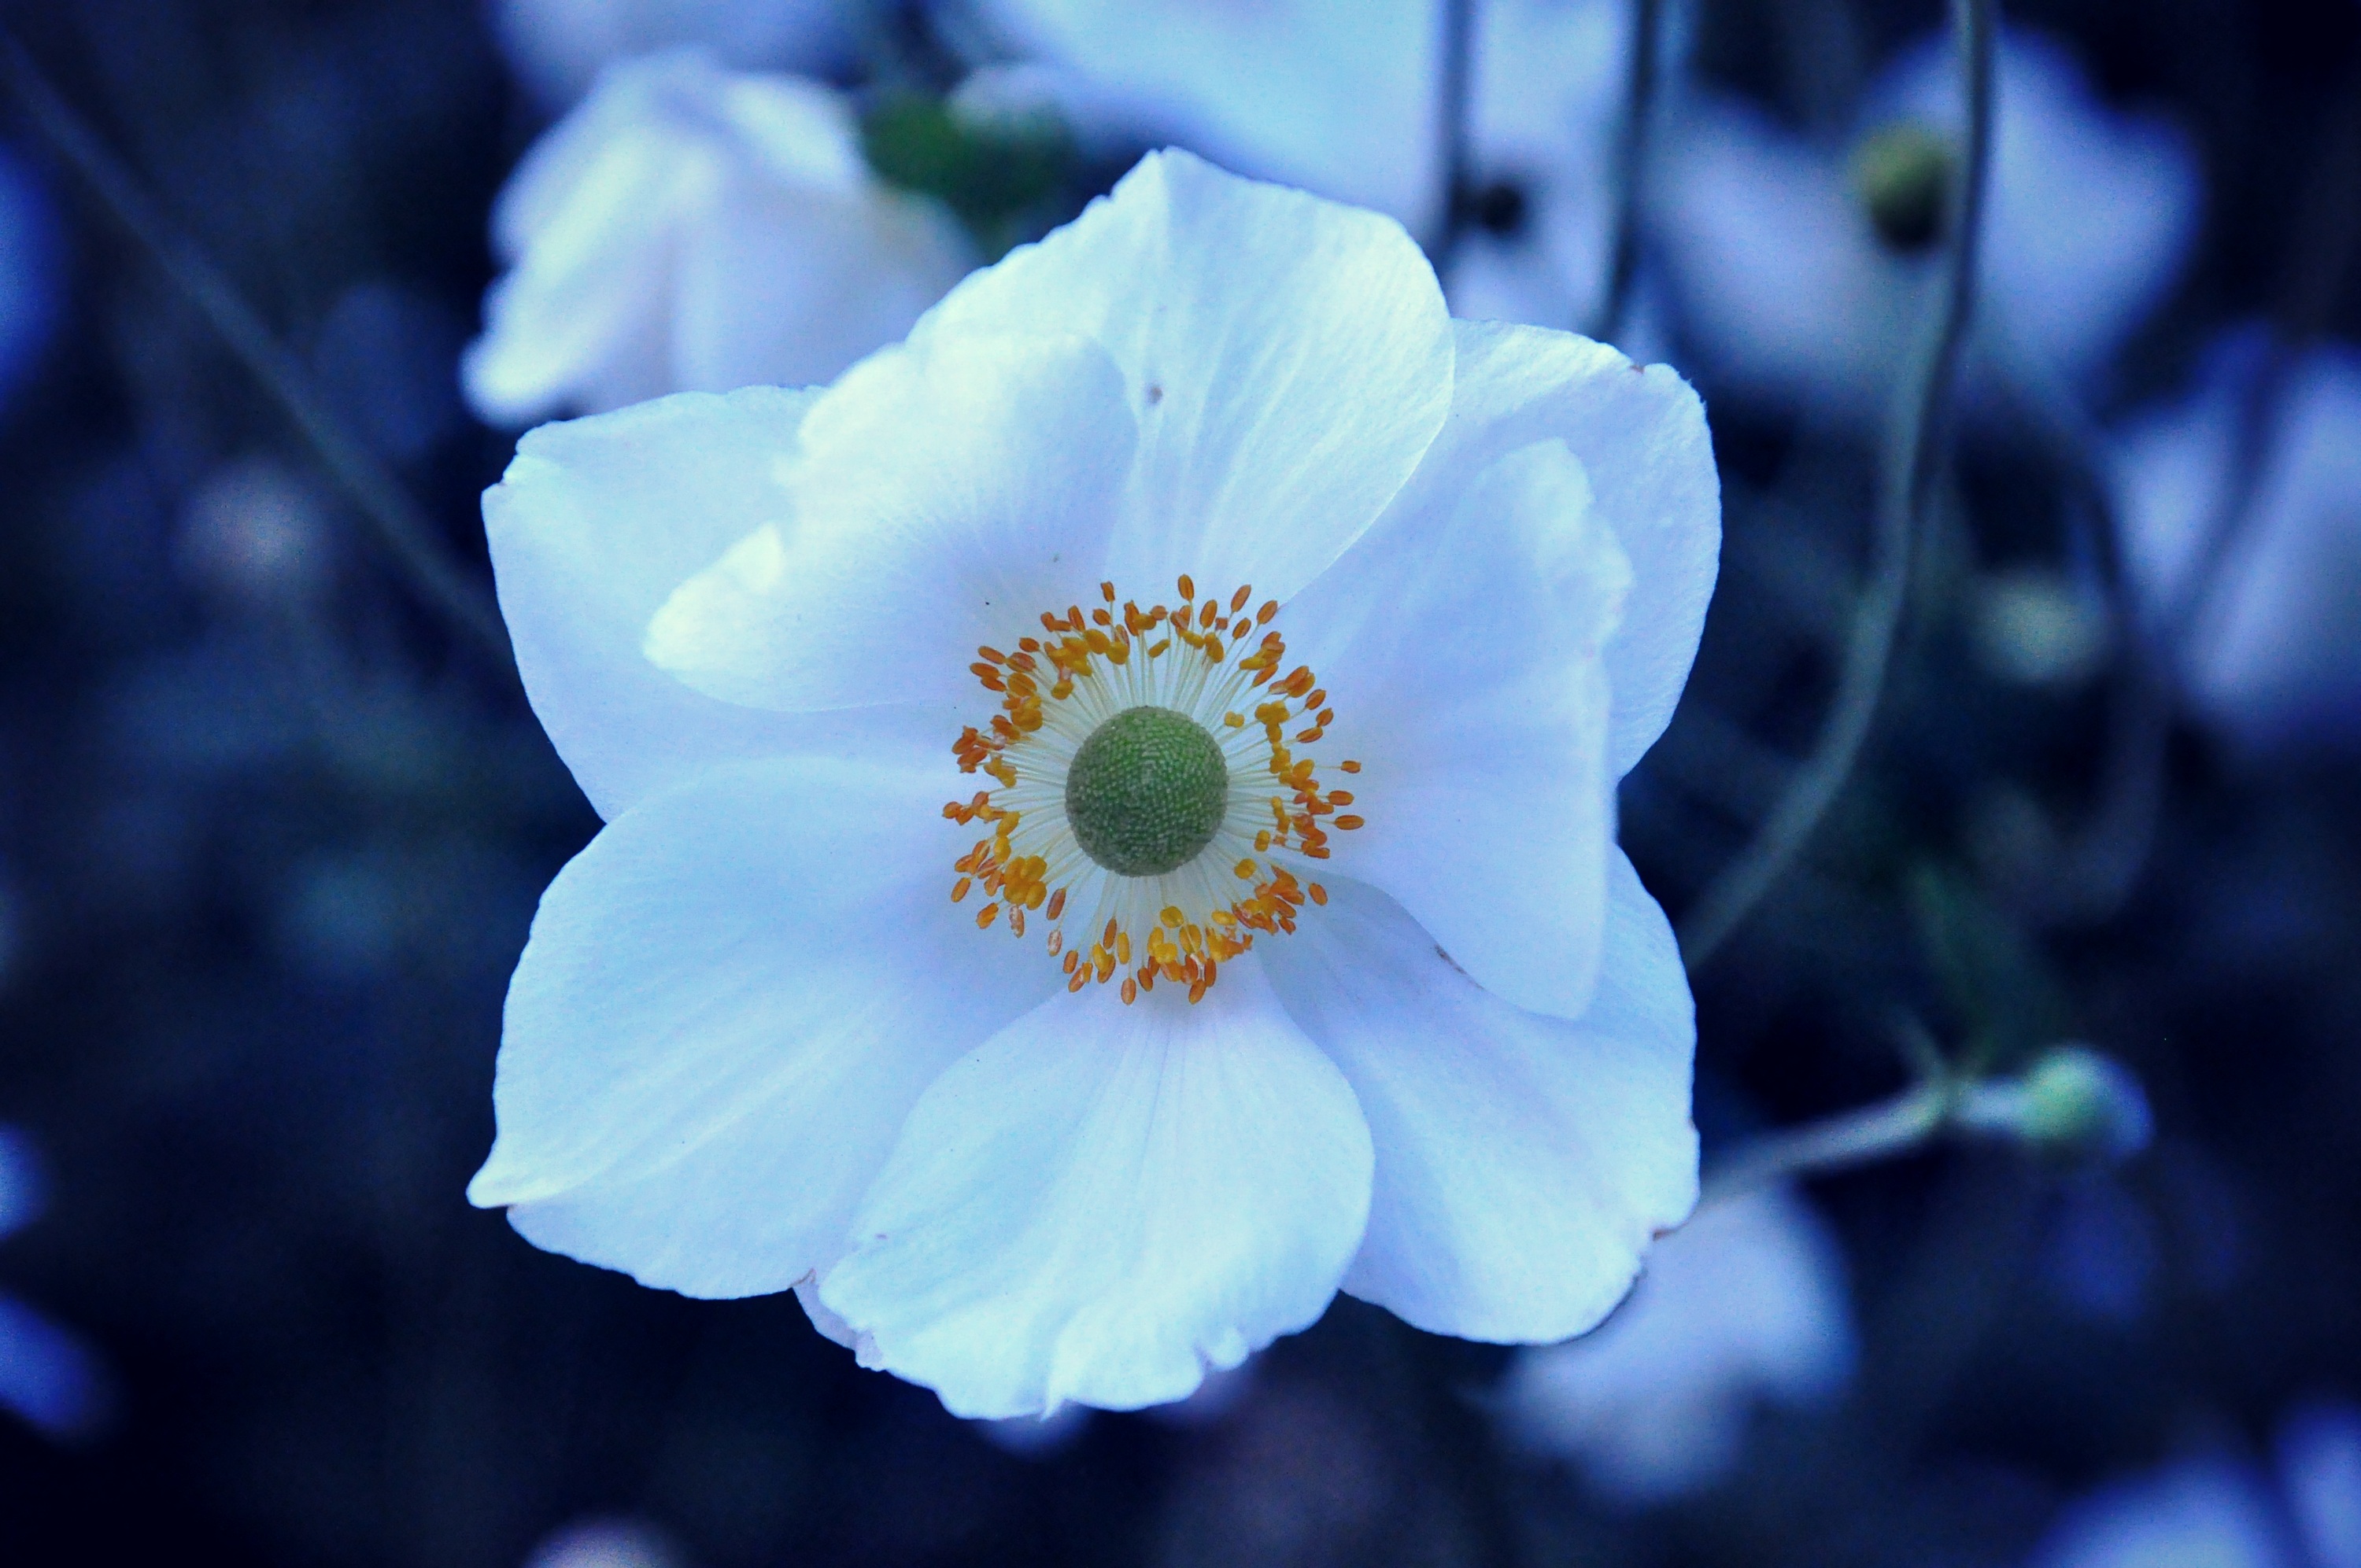
nature, blossom, plant, white, flower, petal, bloom, summer, botany, blue, flora, wildflower, close up, anemone, macro photography, flowering plant, land plant